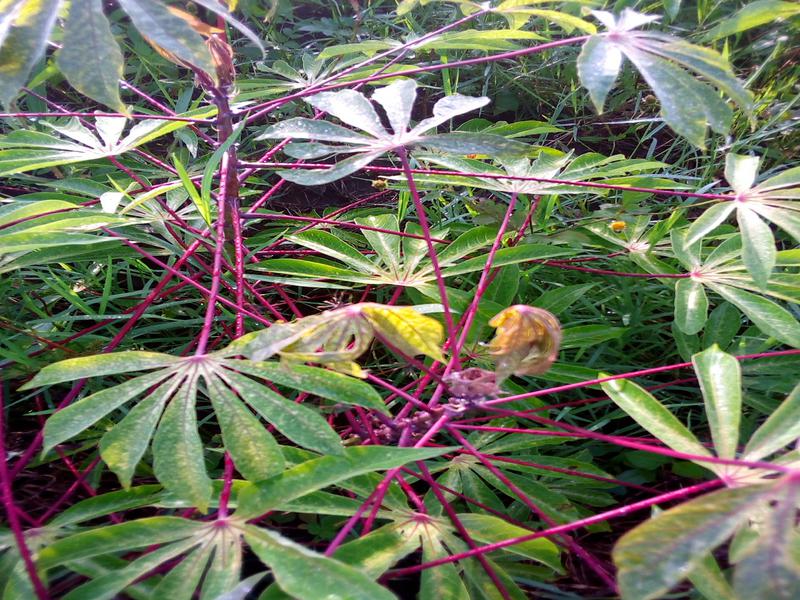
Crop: cassava
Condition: green_mottle